STS-135

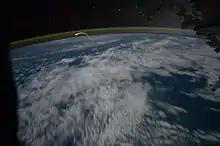
Plasma trail as "Atlantis" enters the atmosphere, as seen from the Space Station.

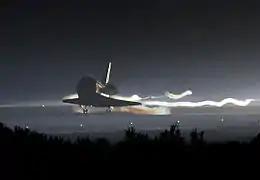
"Atlantis" lands at the Kennedy Space Center, completing its final mission.

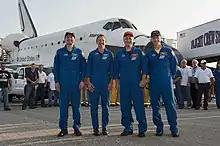
The STS-135 crew in front of "Atlantis".

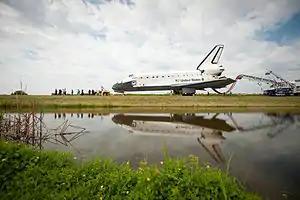
"Atlantis"'s last tow back to OPF-2.

The final day began with the wakeup song "God Bless America" played at 12:29 UTC. According to CAPCOM Shannon Lucid, the song was dedicated to not only the entire crew, but also to all "the men and women who put their heart and soul into the shuttle program for all these years".